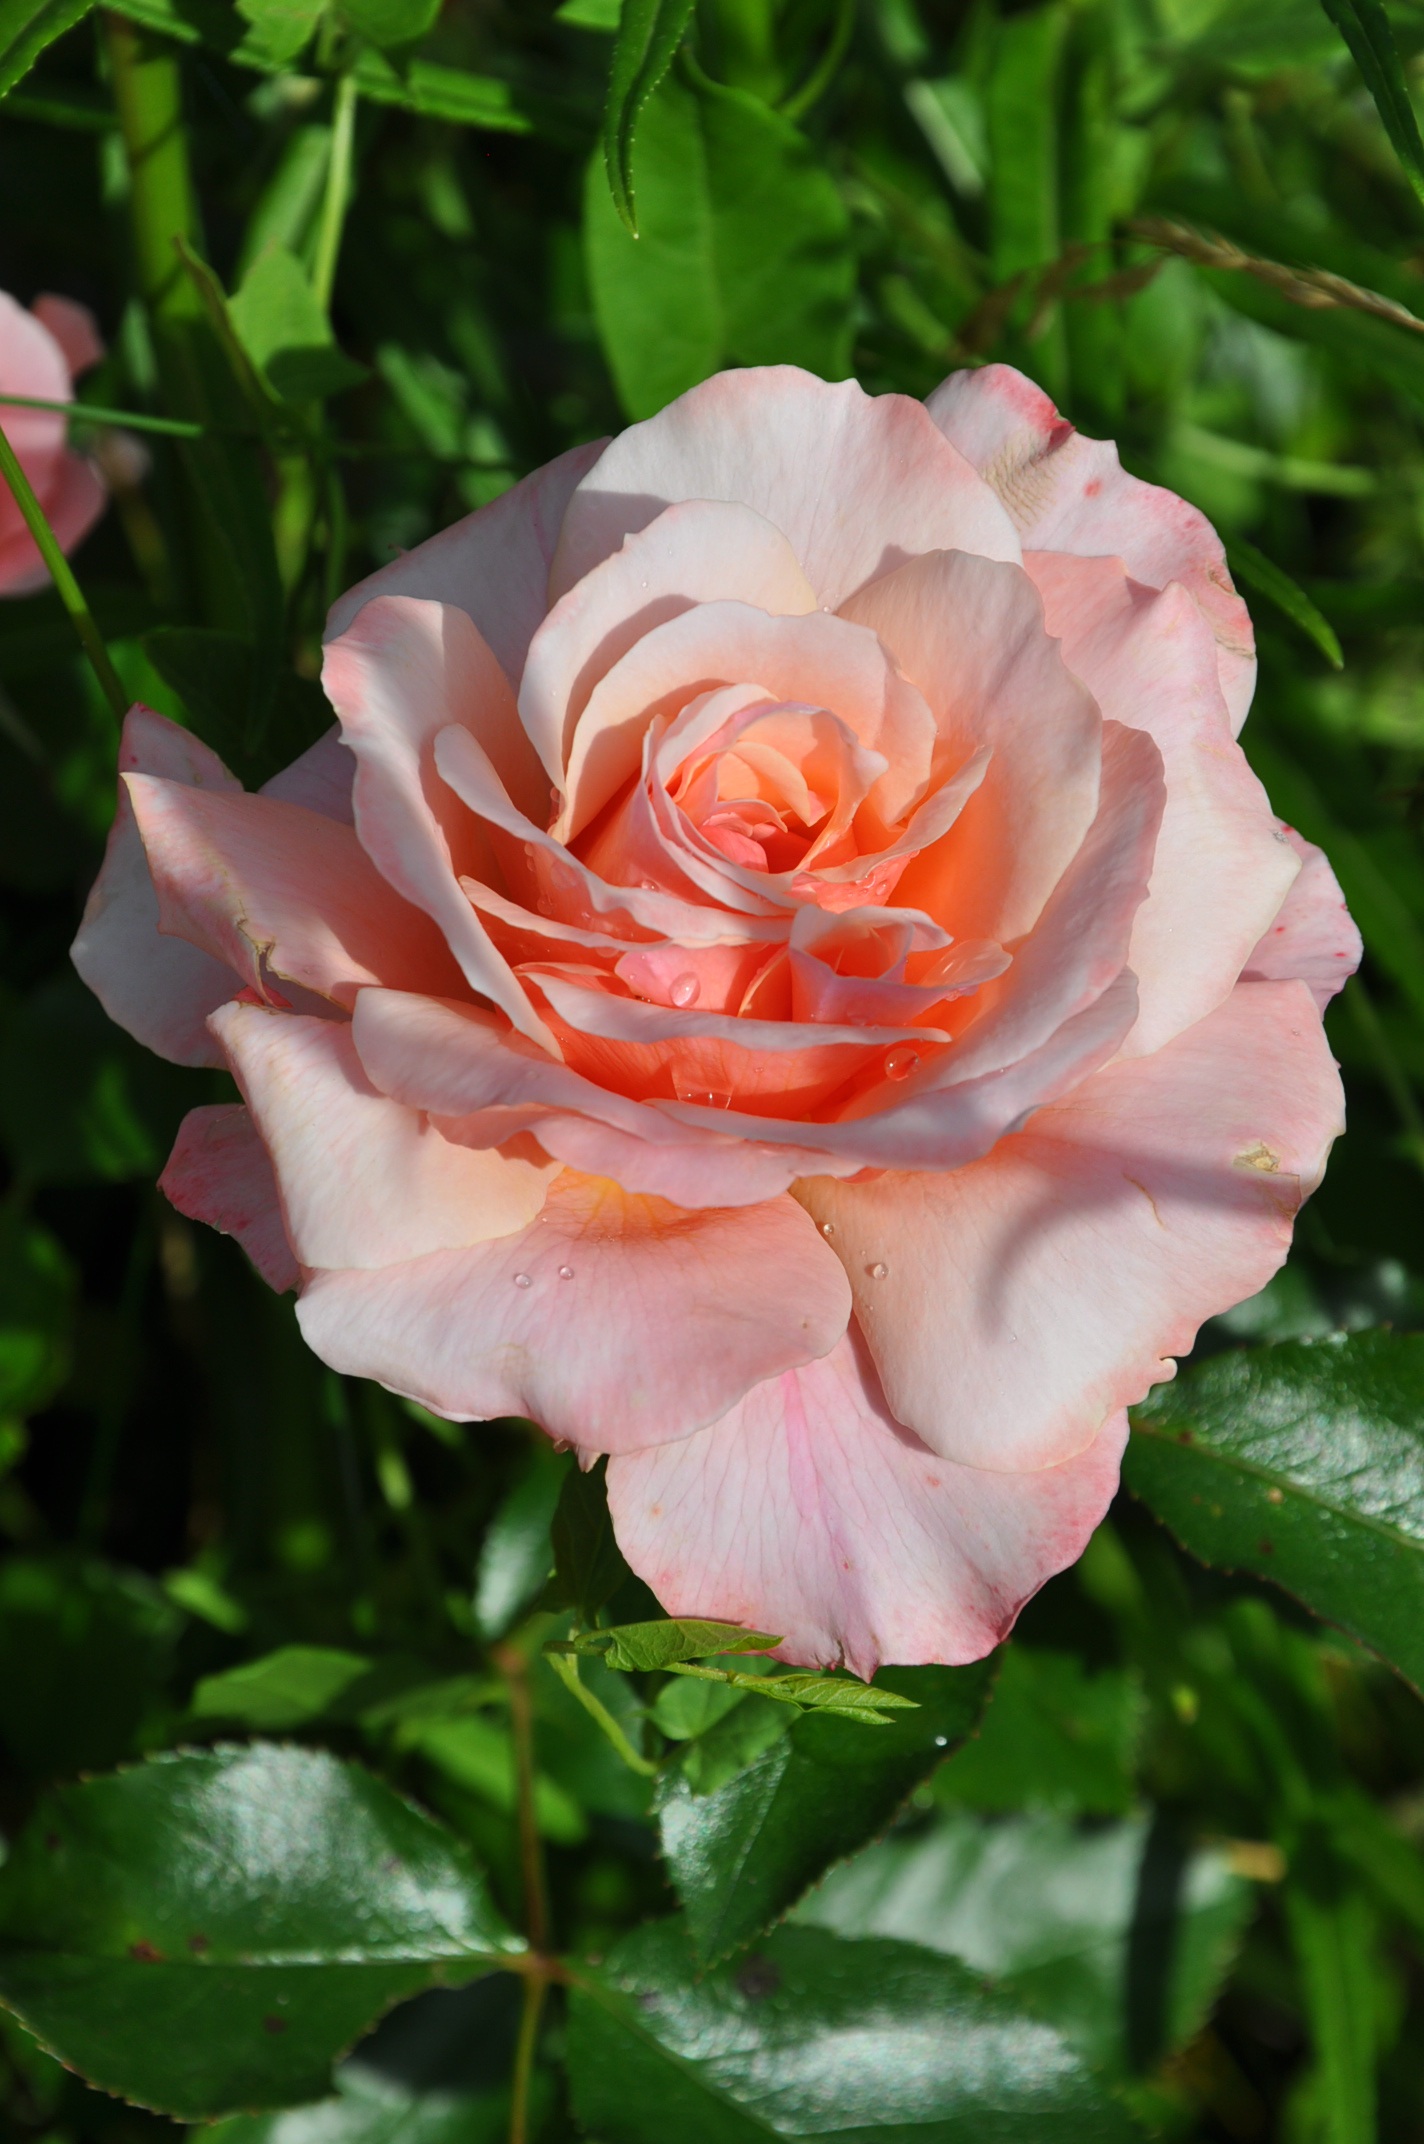
nature, plant, flower, petal, rose, garden, pink, flora, floribunda, pink flower, flowering plant, garden roses, rose family, land plant, rosa centifolia, rose order